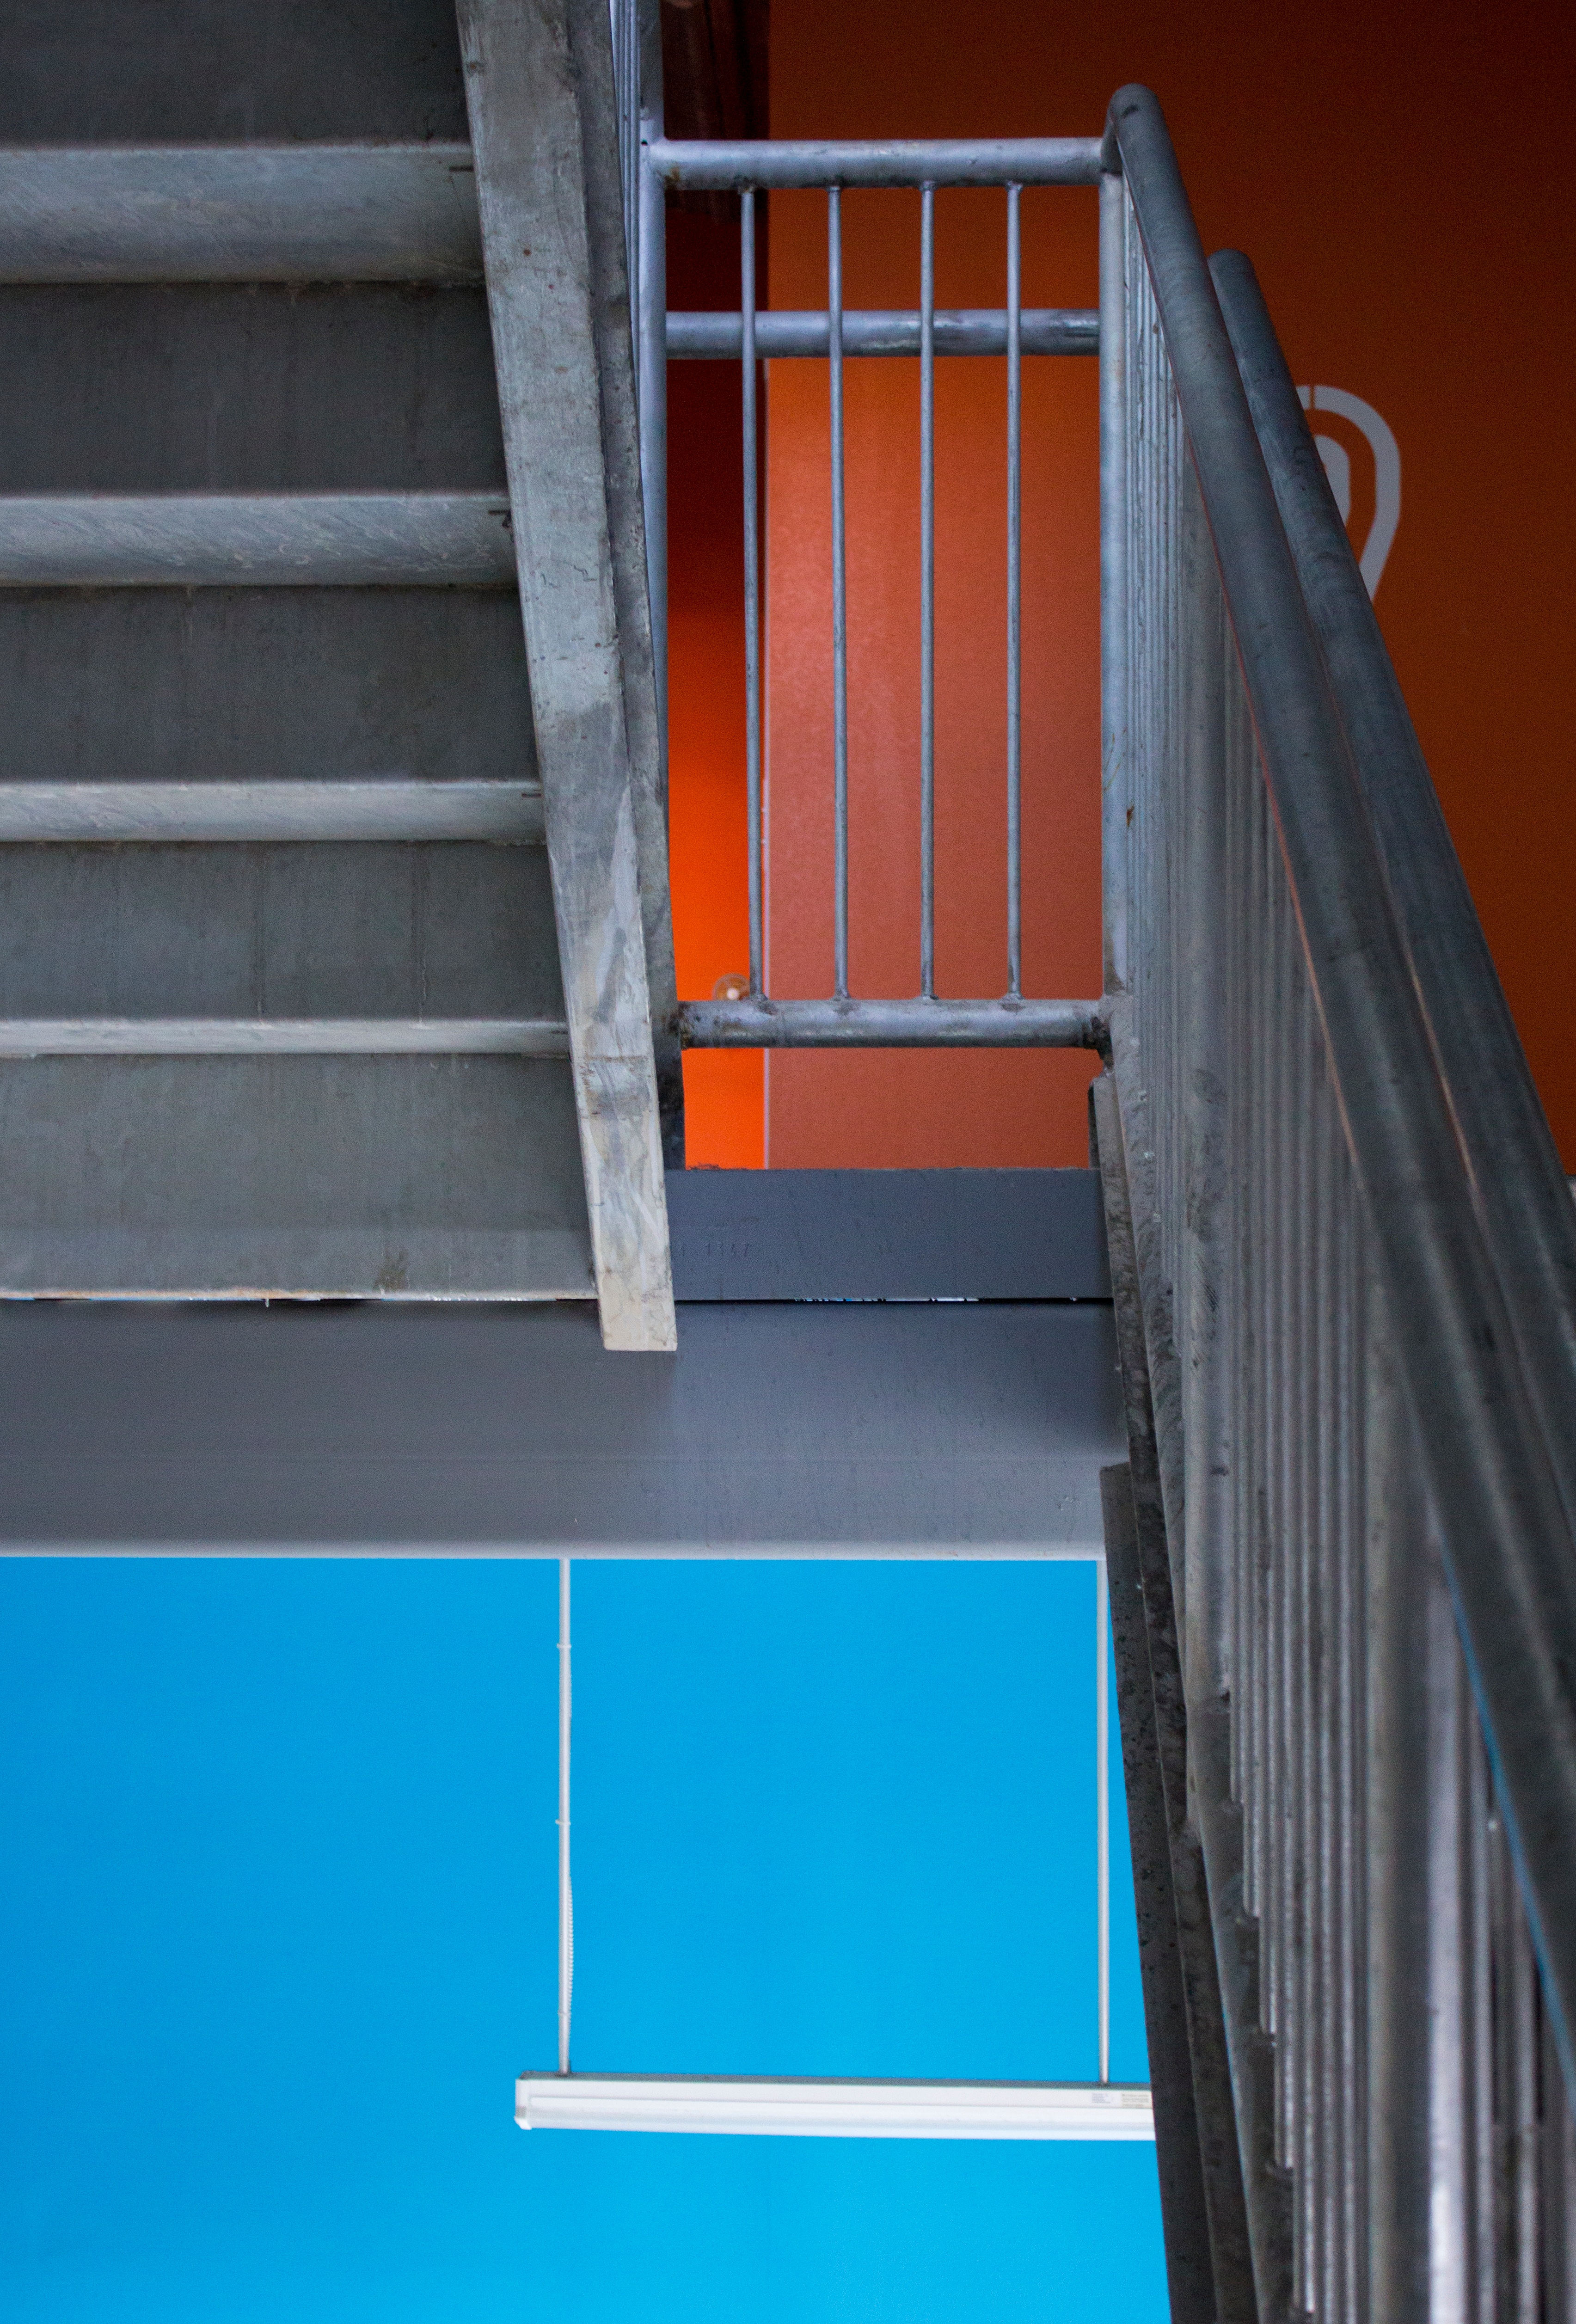
light, architecture, structure, wood, house, floor, window, roof, wall, line, color, facade, blue, interior design, handrail, stairs, flooring, daylighting, window covering